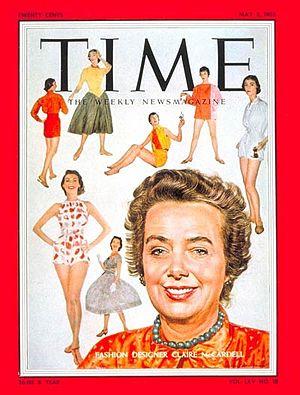
Claire McCardell était une créatrice de mode américaine, sans doute celle qui fut le plus activement à l'origine du Prêt-à-porter américain. Elle crée des vêtements confortables, décontractées, et faciles à porter au quotidien.